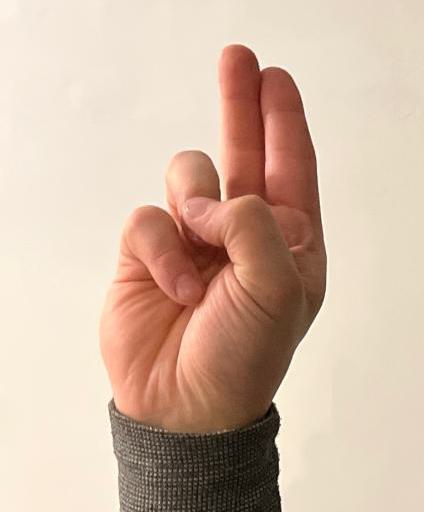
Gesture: two_up